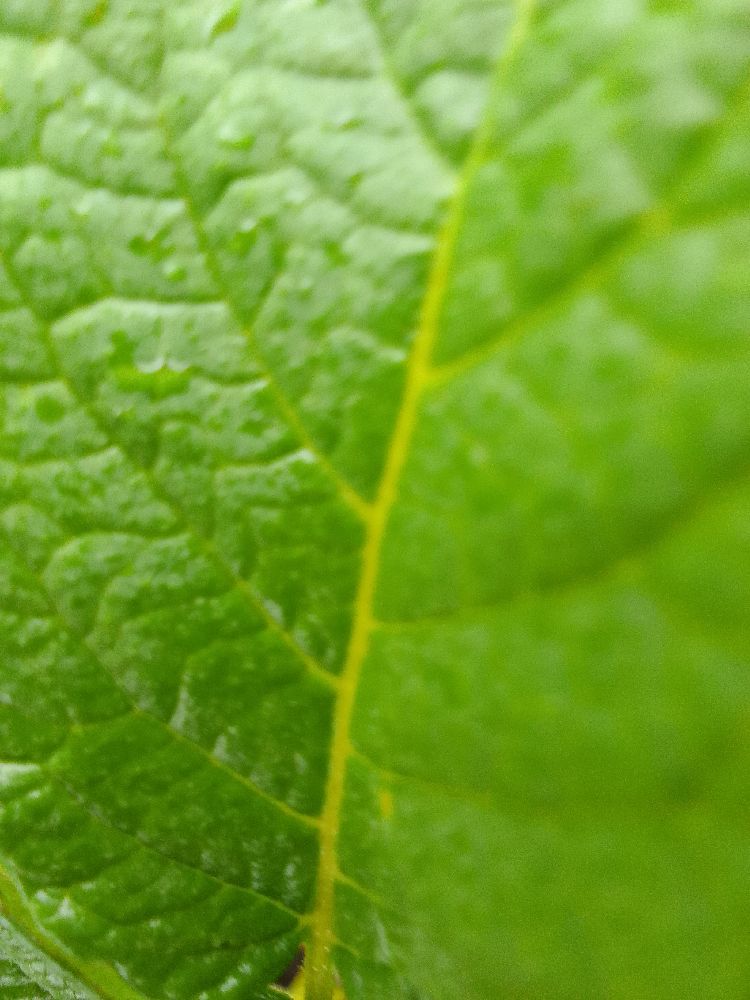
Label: Healthy